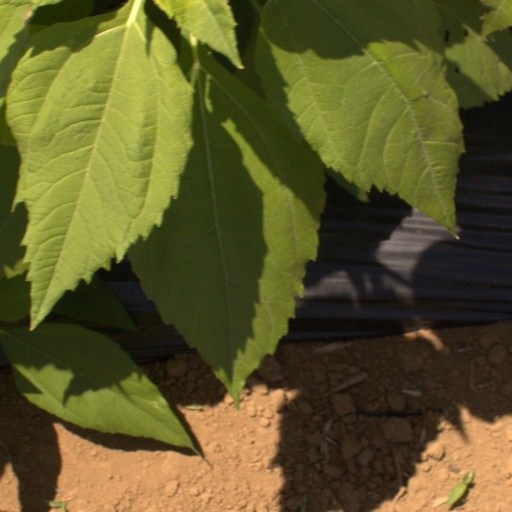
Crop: Jerusalem artichoke